Vernon Reed

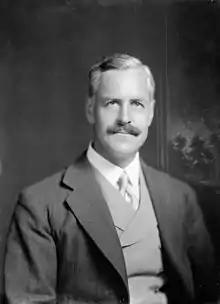
Vernon Reed in 1910

Vernon Herbert Reed (7 May 1871 – 26 May 1963) was a Liberal Party and from 1912 a Reform Party member of parliament in New Zealand. He was later a member of the Legislative Council.